History of the Wigan Warriors

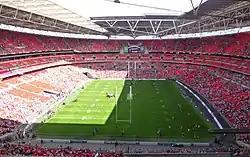
Wigan Warriors at Wembley ahead of the 2011 Challenge Cup Final

Following the conclusion of the 2011 season, Michael Maguire left his position to return to Australia to coach South Sydney Rabbitohs. Maguire is credited with returning the Warriors to the top table of British Rugby League after a difficult decade.